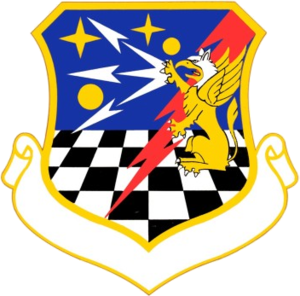
Voici une liste des installations de la United States Air Force.